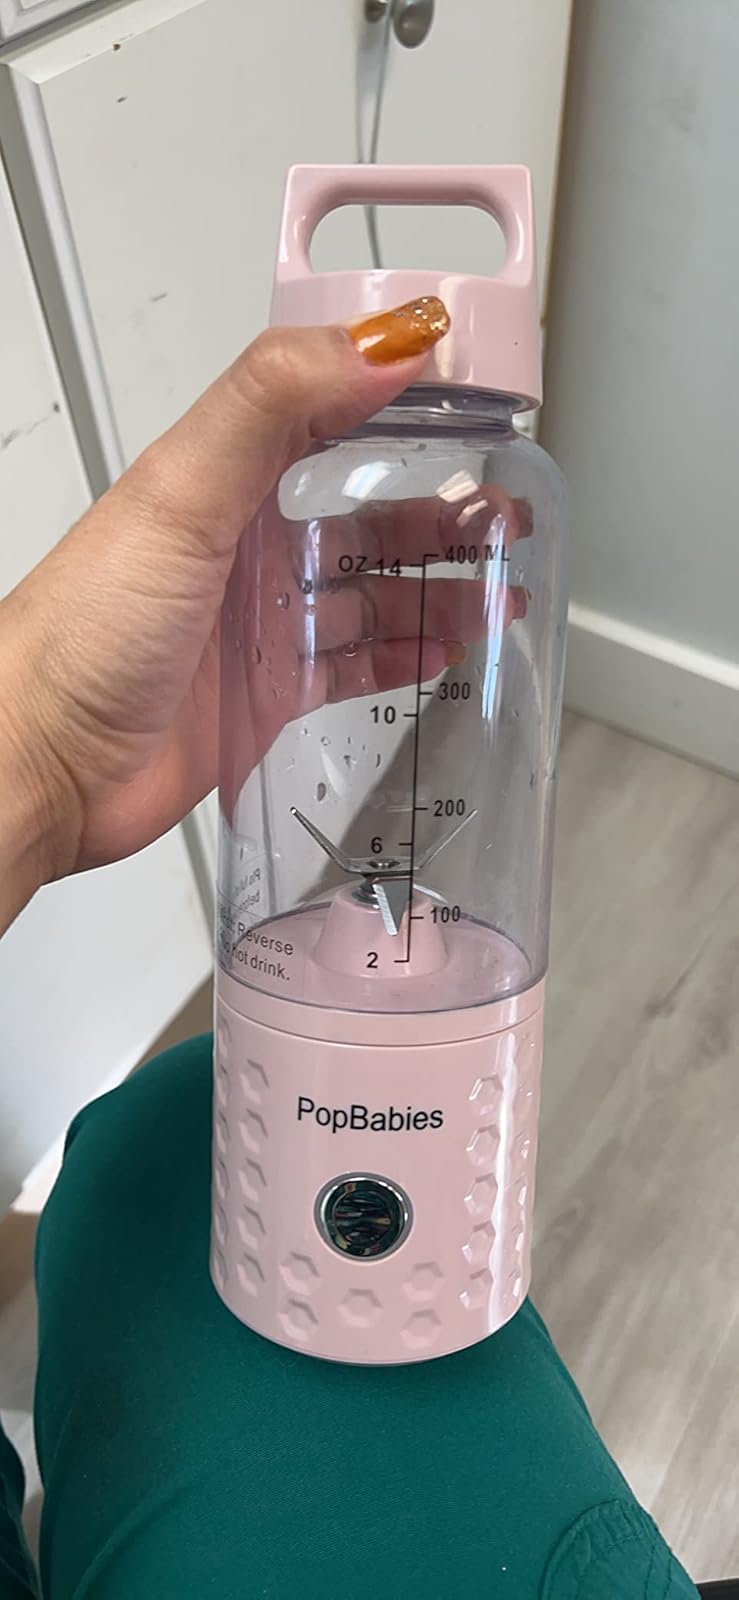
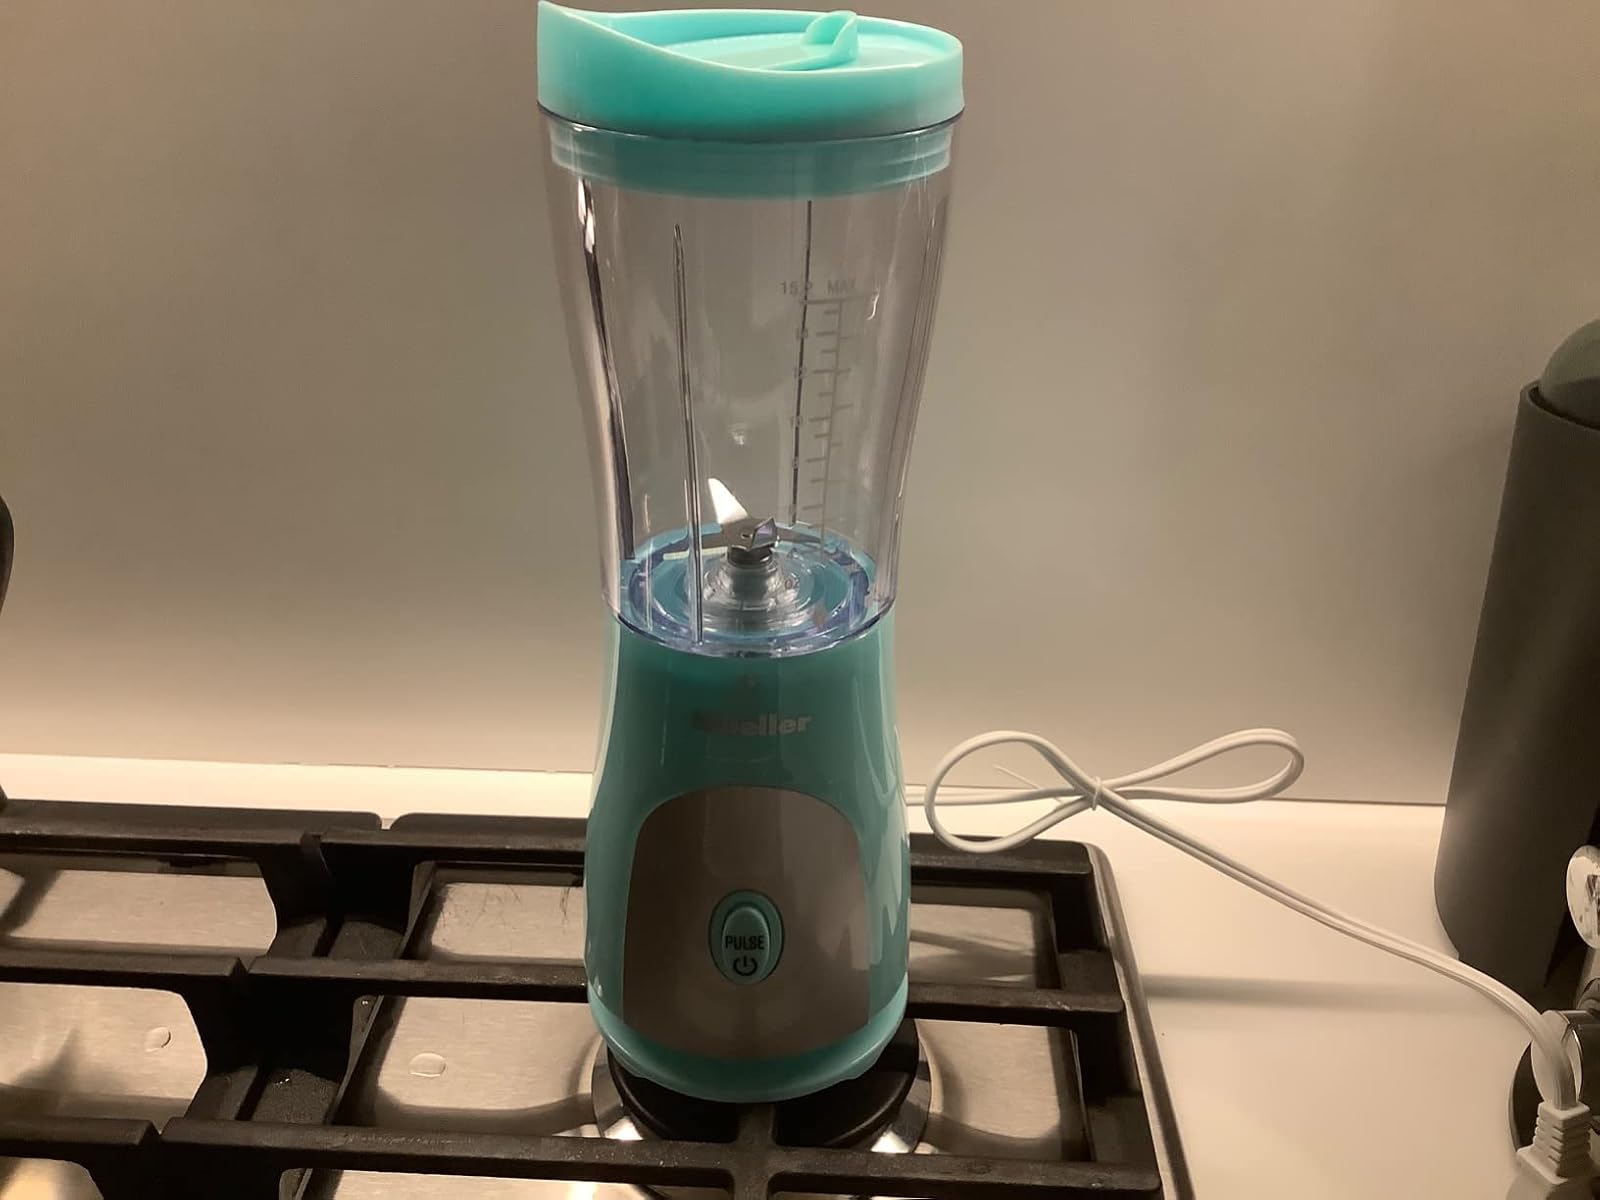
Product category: items_blender
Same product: no